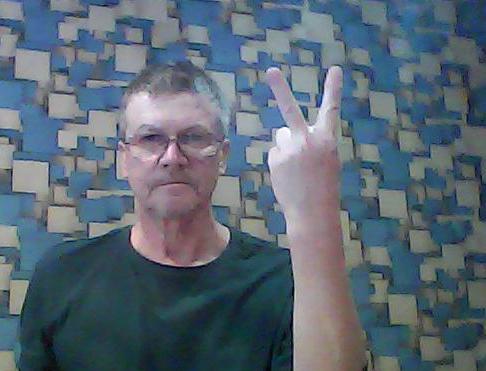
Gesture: peace_inverted